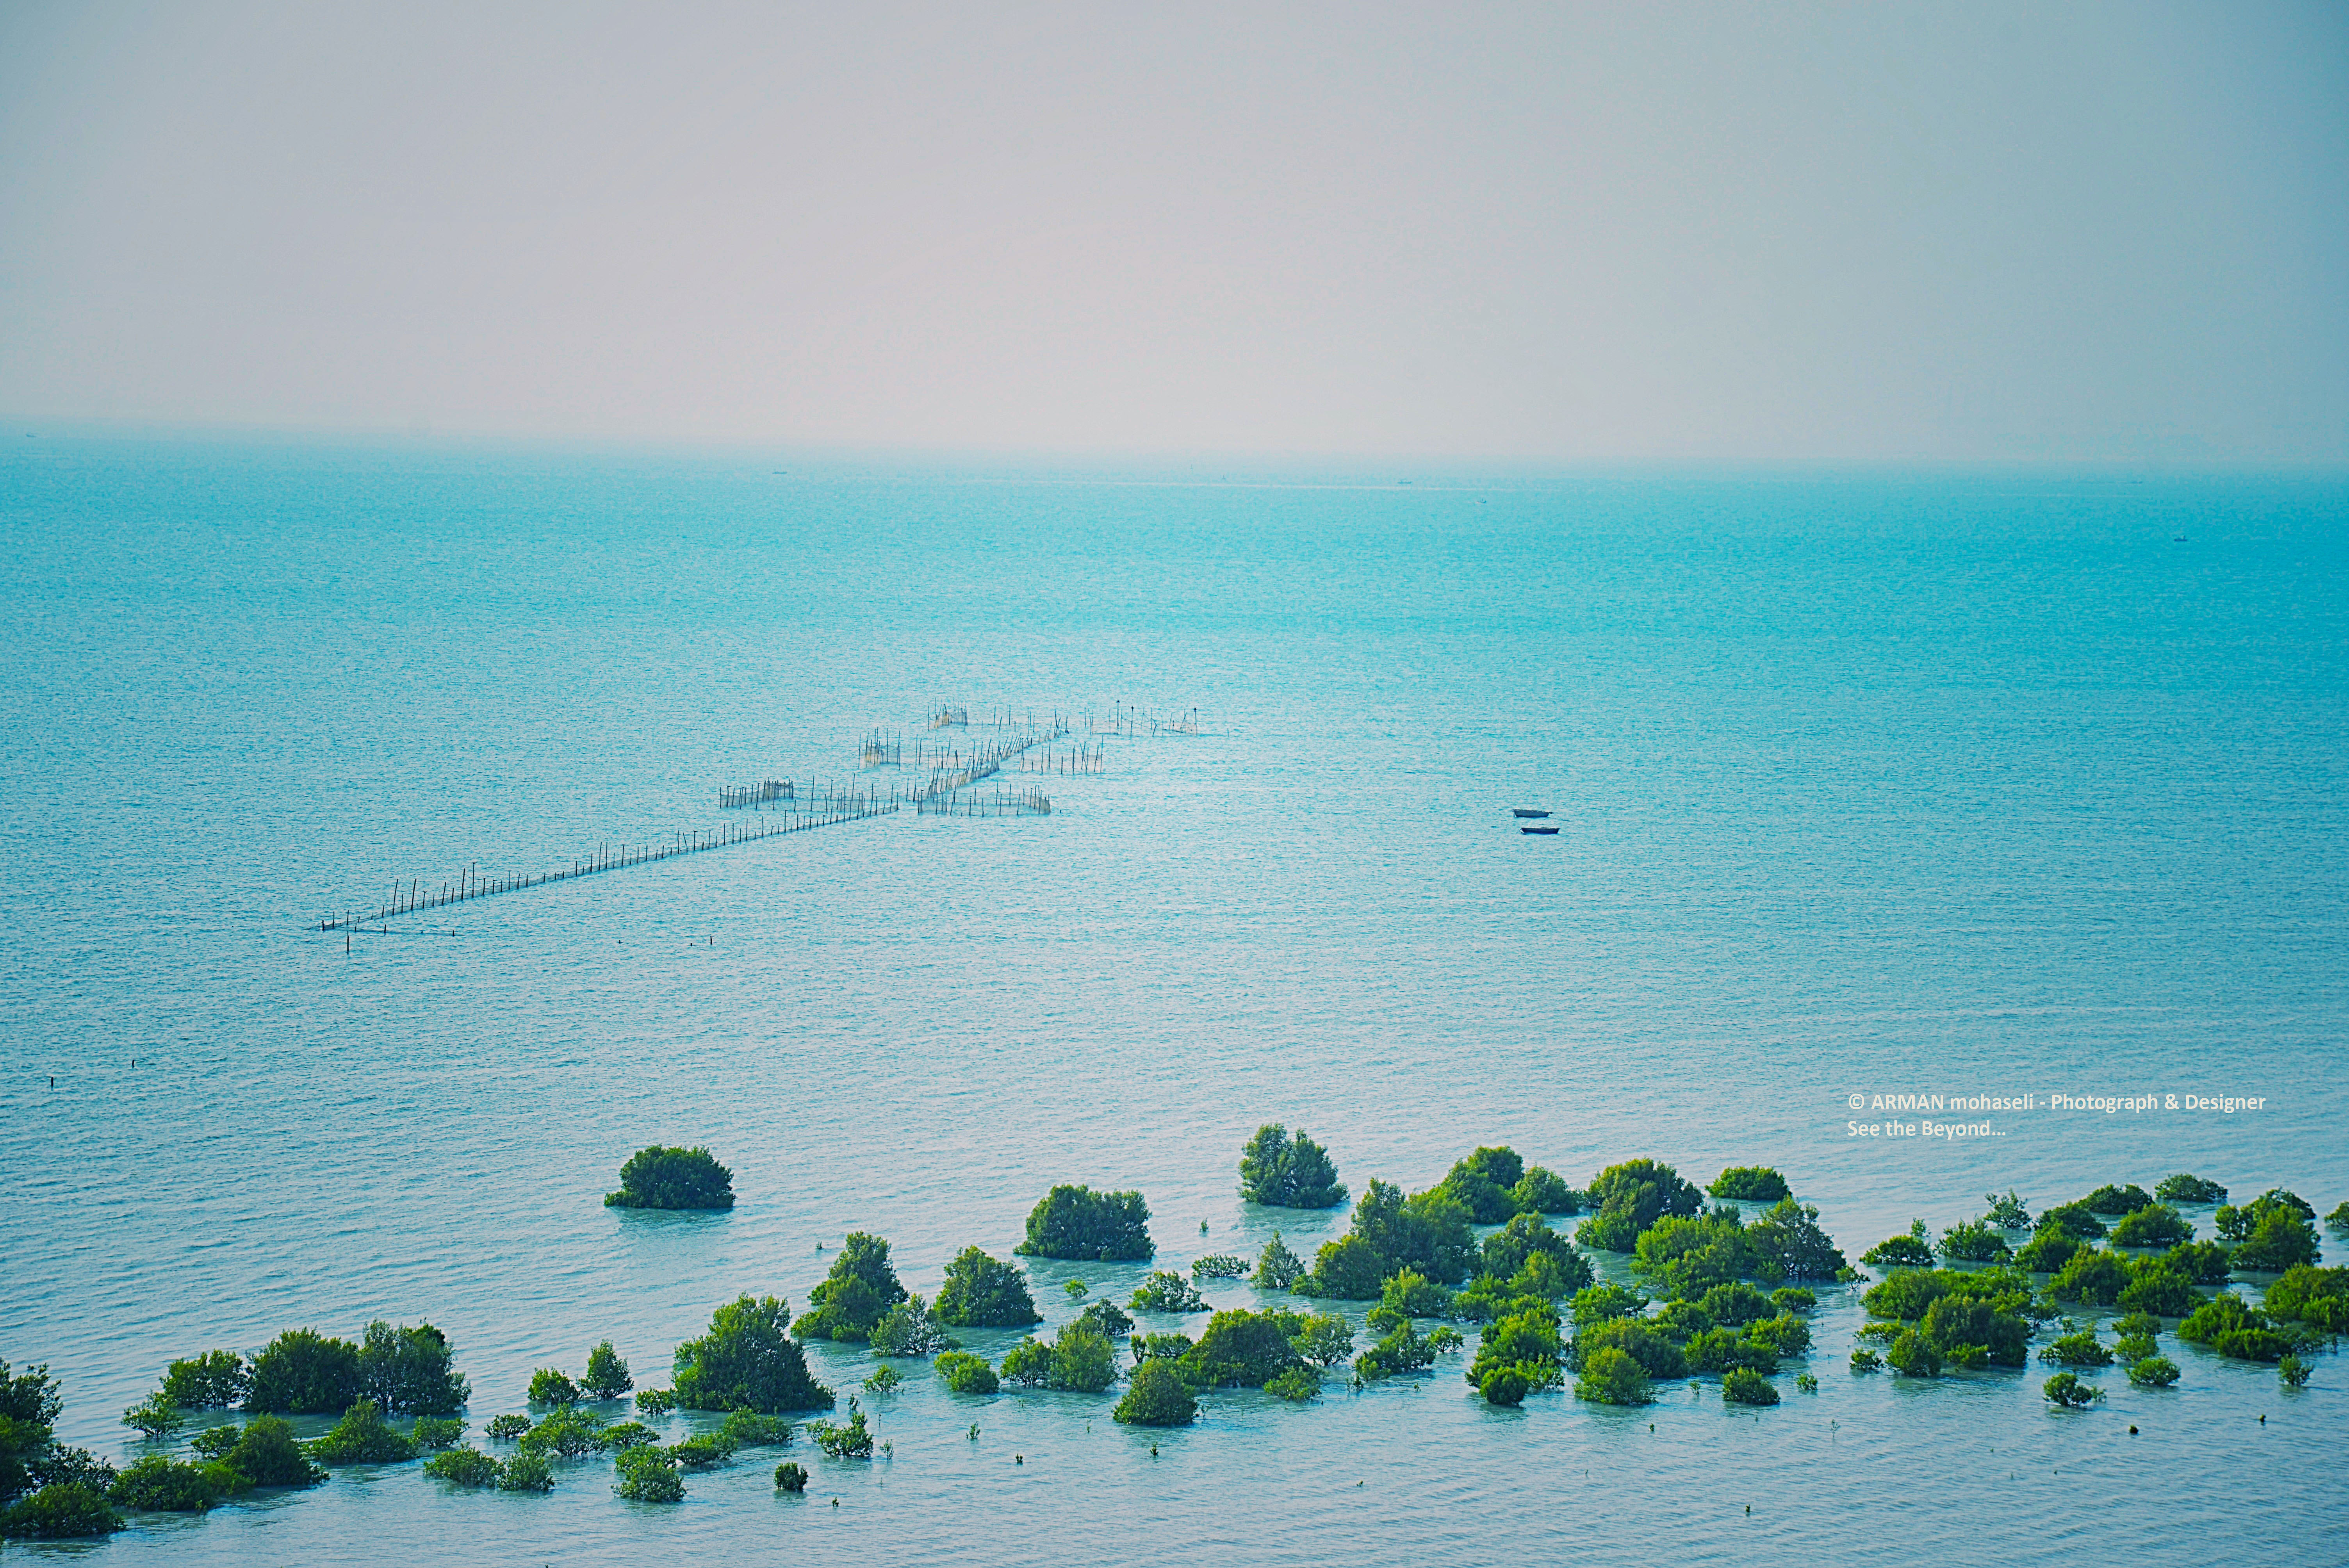
photography, sea, sky, horizon, water, body of water, ocean, coastal and oceanic landforms, calm, shore, tropics, coast, daytime, island, beach, vacation, tree, bay, wave, islet